Hazem El Masri

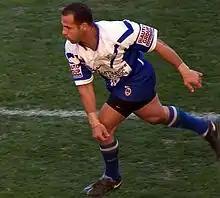
El Masri playing for the Bulldogs in 2004.

El Masri broke the National Rugby League point scoring record for a single season with 342 points (16 tries and 139 goals) in the 2004 season. He then played for Canterbury on the wing in their 2004 NRL grand final victory over cross-city rivals the Sydney Roosters, scoring a try and kicking two goals. As 2004 NRL premiers, the Canterbury Bulldogs faced Super League IX champions, Leeds, in the 2005 World Club Challenge. El Masri played on the wing, scoring two tries and kicking four goals in the Bulldogs' 32–39 loss.